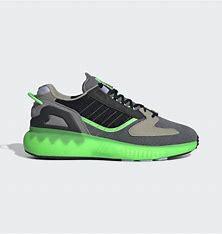
Brand: Adidas
Model: ZX 5K Boost